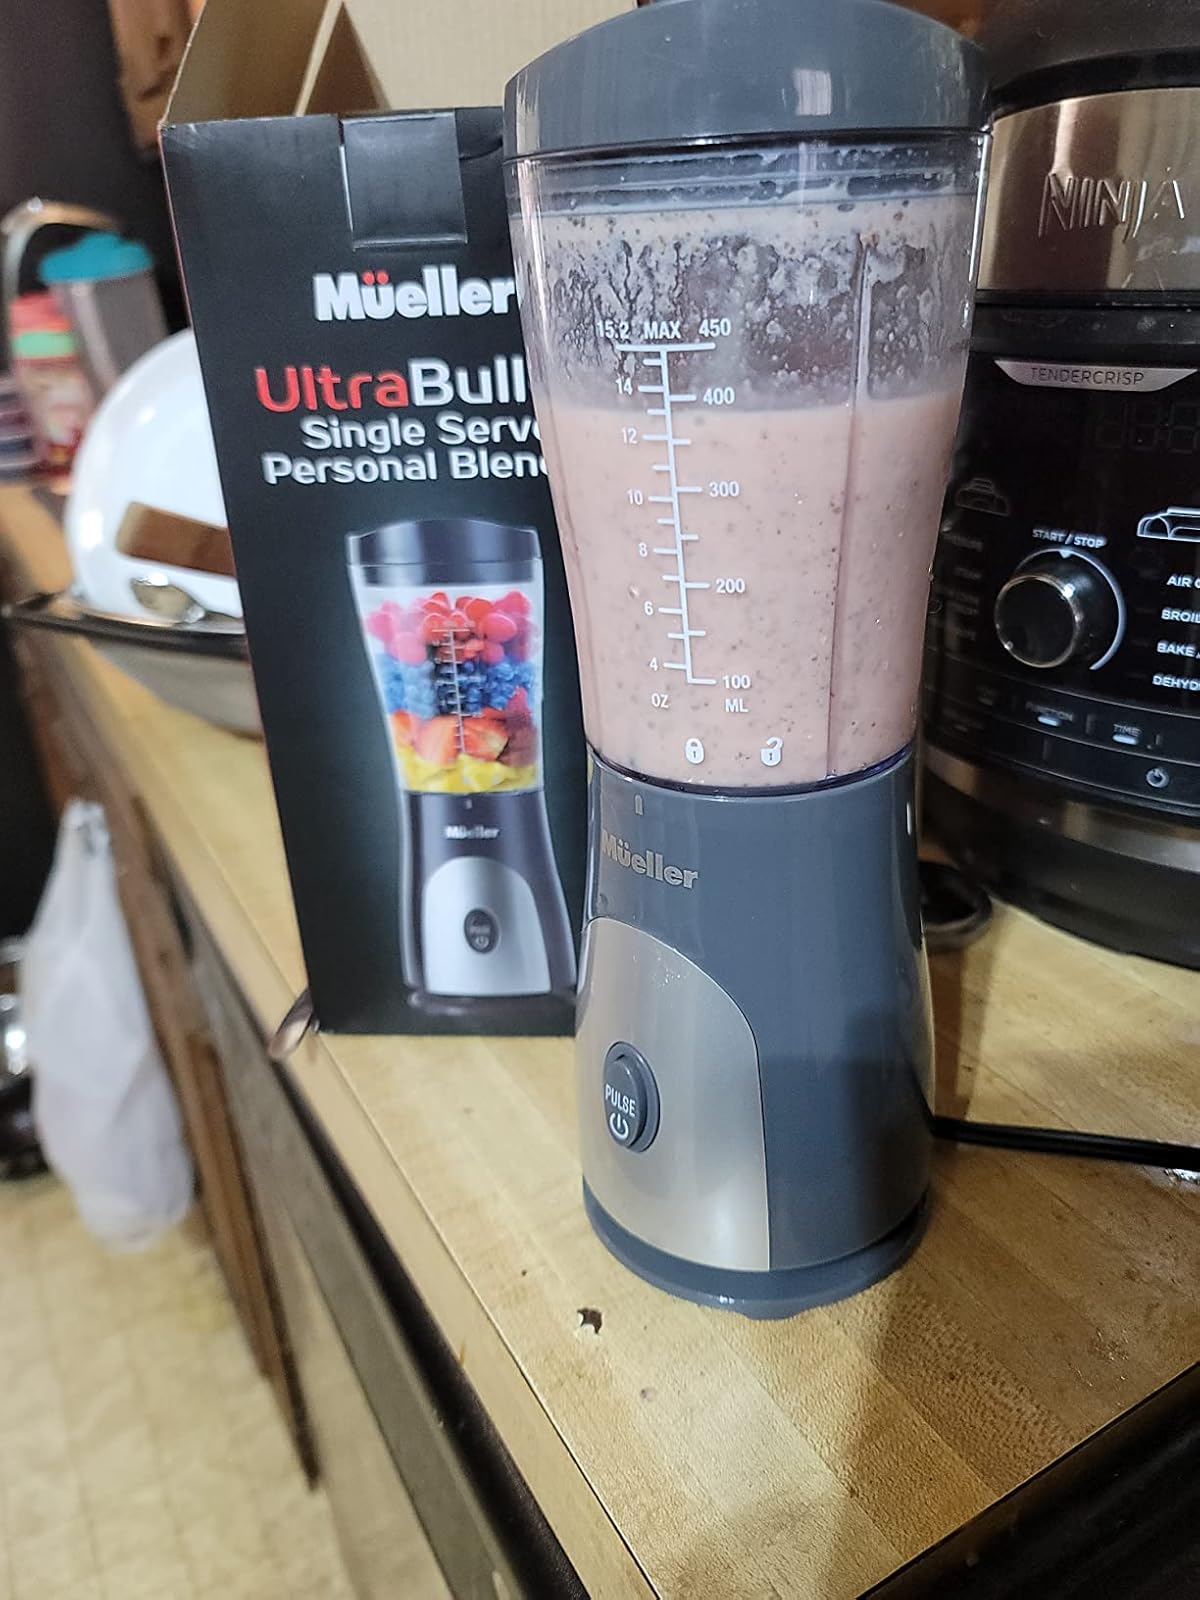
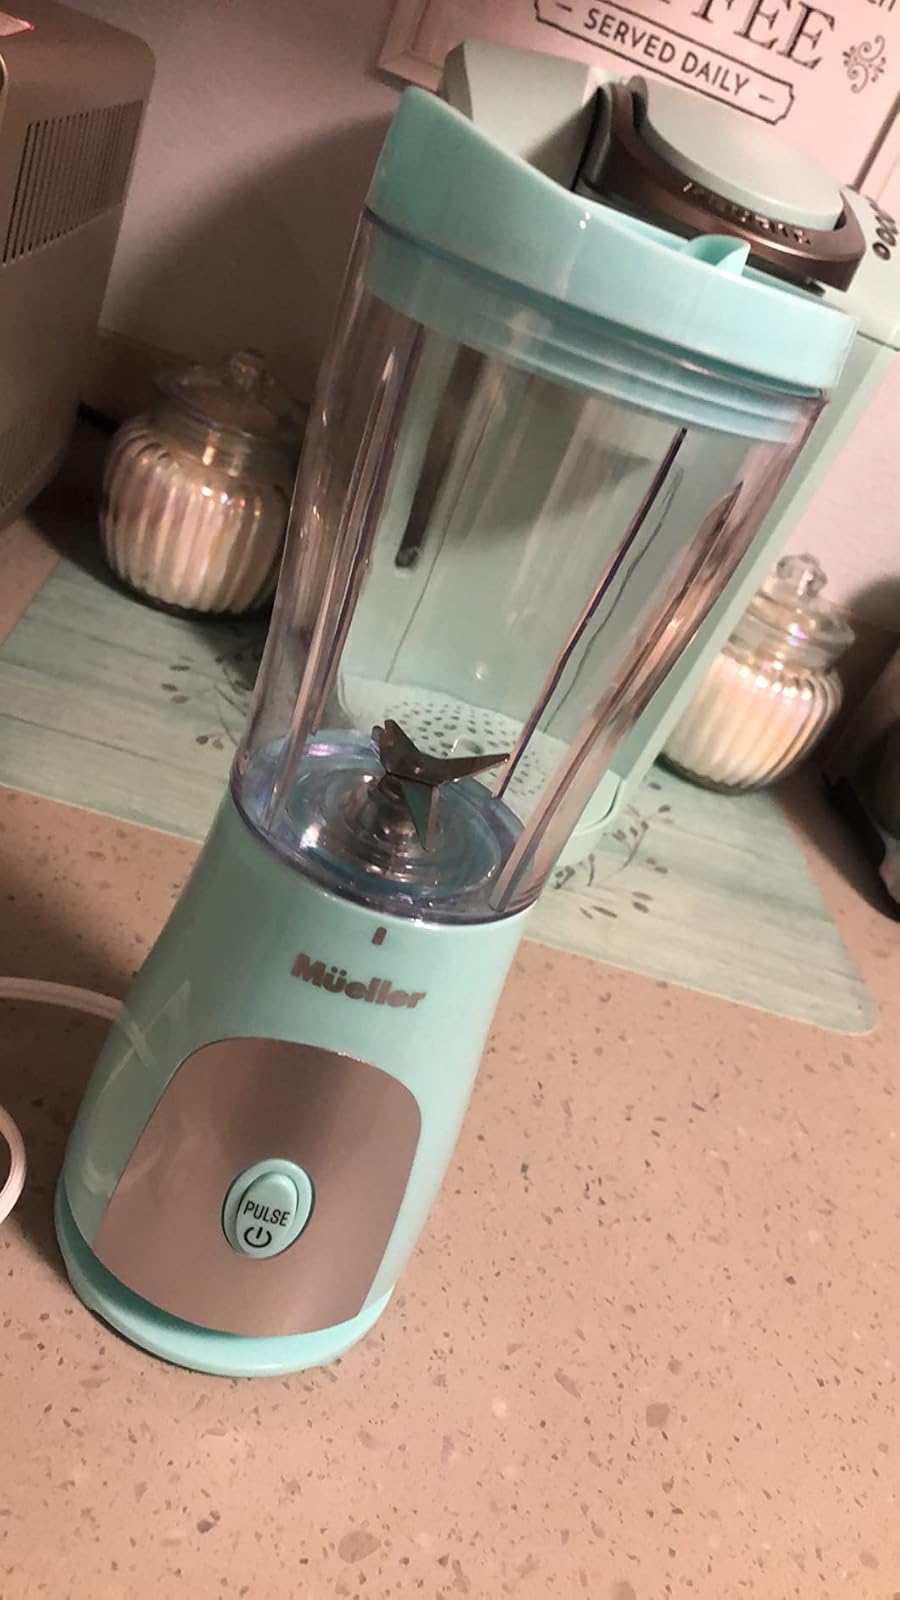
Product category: items_blender
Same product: no